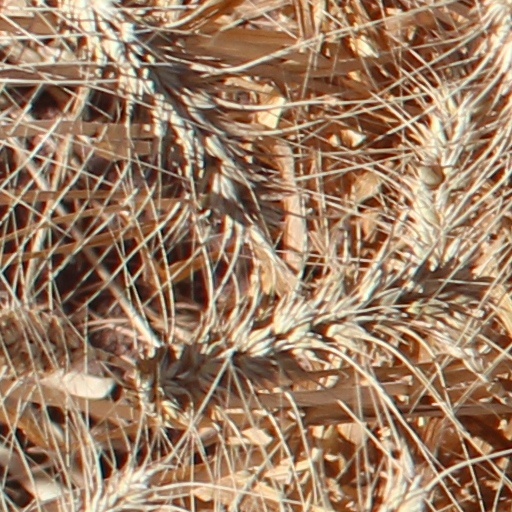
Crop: wheat